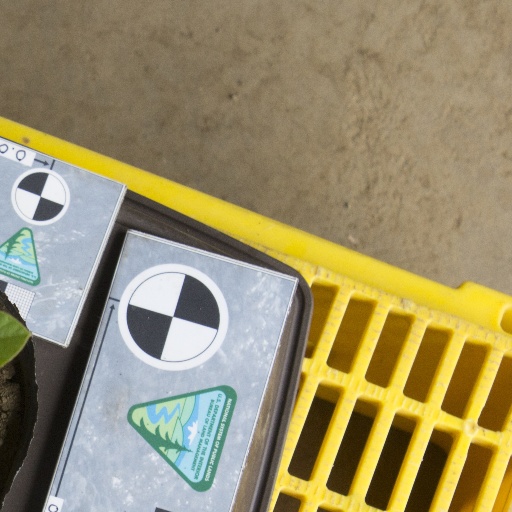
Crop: soybean